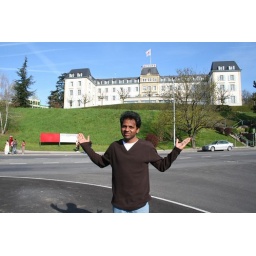
Chaitu in front of red cross building